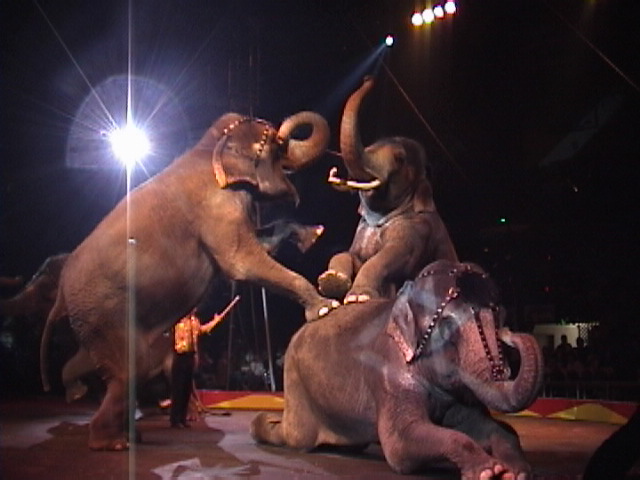
user: Given an image and a question. Answer the question in a short answer. Question: What are the animals doing? Short Answer:
assistant: perform